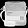
Label: Bag